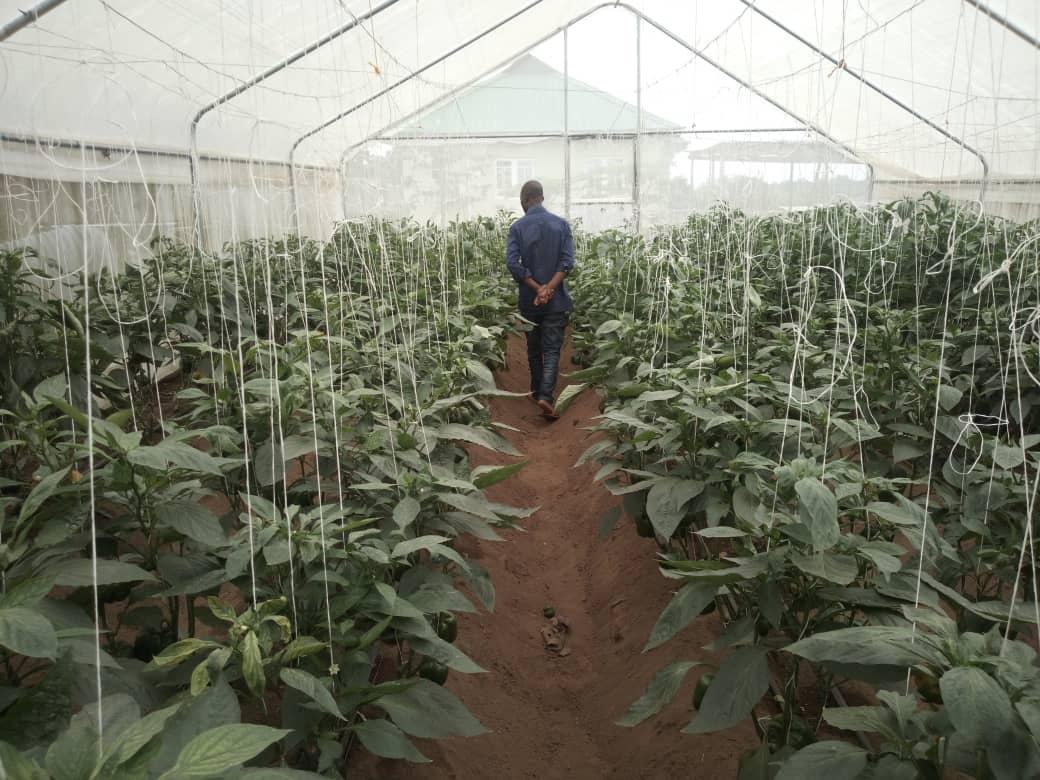
Mwanaume aliyesimama ndani ya hema lililojaa miche mbalimbali, likitumika kwa mbinu za kilimo cha viwanda zinazolenga uzalishaji mkubwa wa mazao kwa kutumia teknolojia na mbinu za kisasa ili kuongeza tija na kukidhi mahitaji ya soko.